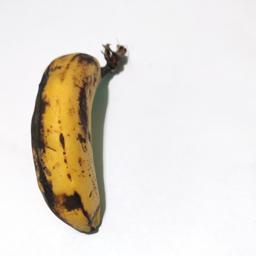
Banana variety: Sagor Kola